Mamluk Sultanate

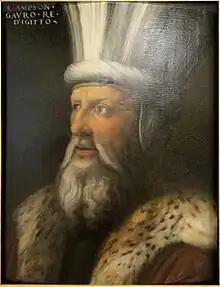
Mamluk Sultan Qansuh al-Ghuri (r. 1501–1516, here ""Campson Gavro re d'Egitto"", "Campson Gauro, king of Egypt") by Florentine painter Cristofano dell'Altissimo, Galleria degli Uffizi.

Barquq solidified power in 1393, when his forces killed the major opponent to his rule, Mintash, in Syria. Barquq oversaw the mass recruitment of Circassians (estimated at 5,000 recruits) into the mamluk ranks and the restoration of the state's authority throughout its realm in the tradition of Baybars and Qalawun. A major innovation to this system was the division of Egypt into three (sing. ; provinces), similar to the administrative divisions in Syria. The new Egyptian were Alexandria, Damanhur and Asyut. Barquq instituted this to better control the Egyptian countryside from the rising strength of the Bedouin tribes. He further dispatched the Berber Hawwara tribesmen of the Nile Delta to Upper Egypt to check the Arab Bedouins.